Kick Master

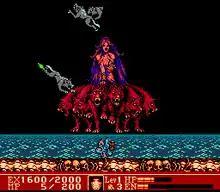
Gameplay screenshot

"Kick Master" resembles early games in the "Castlevania" series. Enemies are fought using martial arts kicks and magic spells. Defeated enemies drop three items that will either help or hurt the player character Thonolan. When Thonolan gains a level, his maximum MP is increased and new moves are learned.